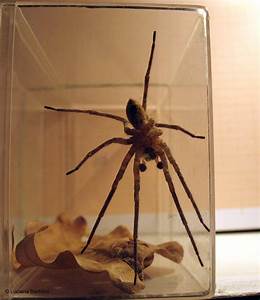
Label: ragno